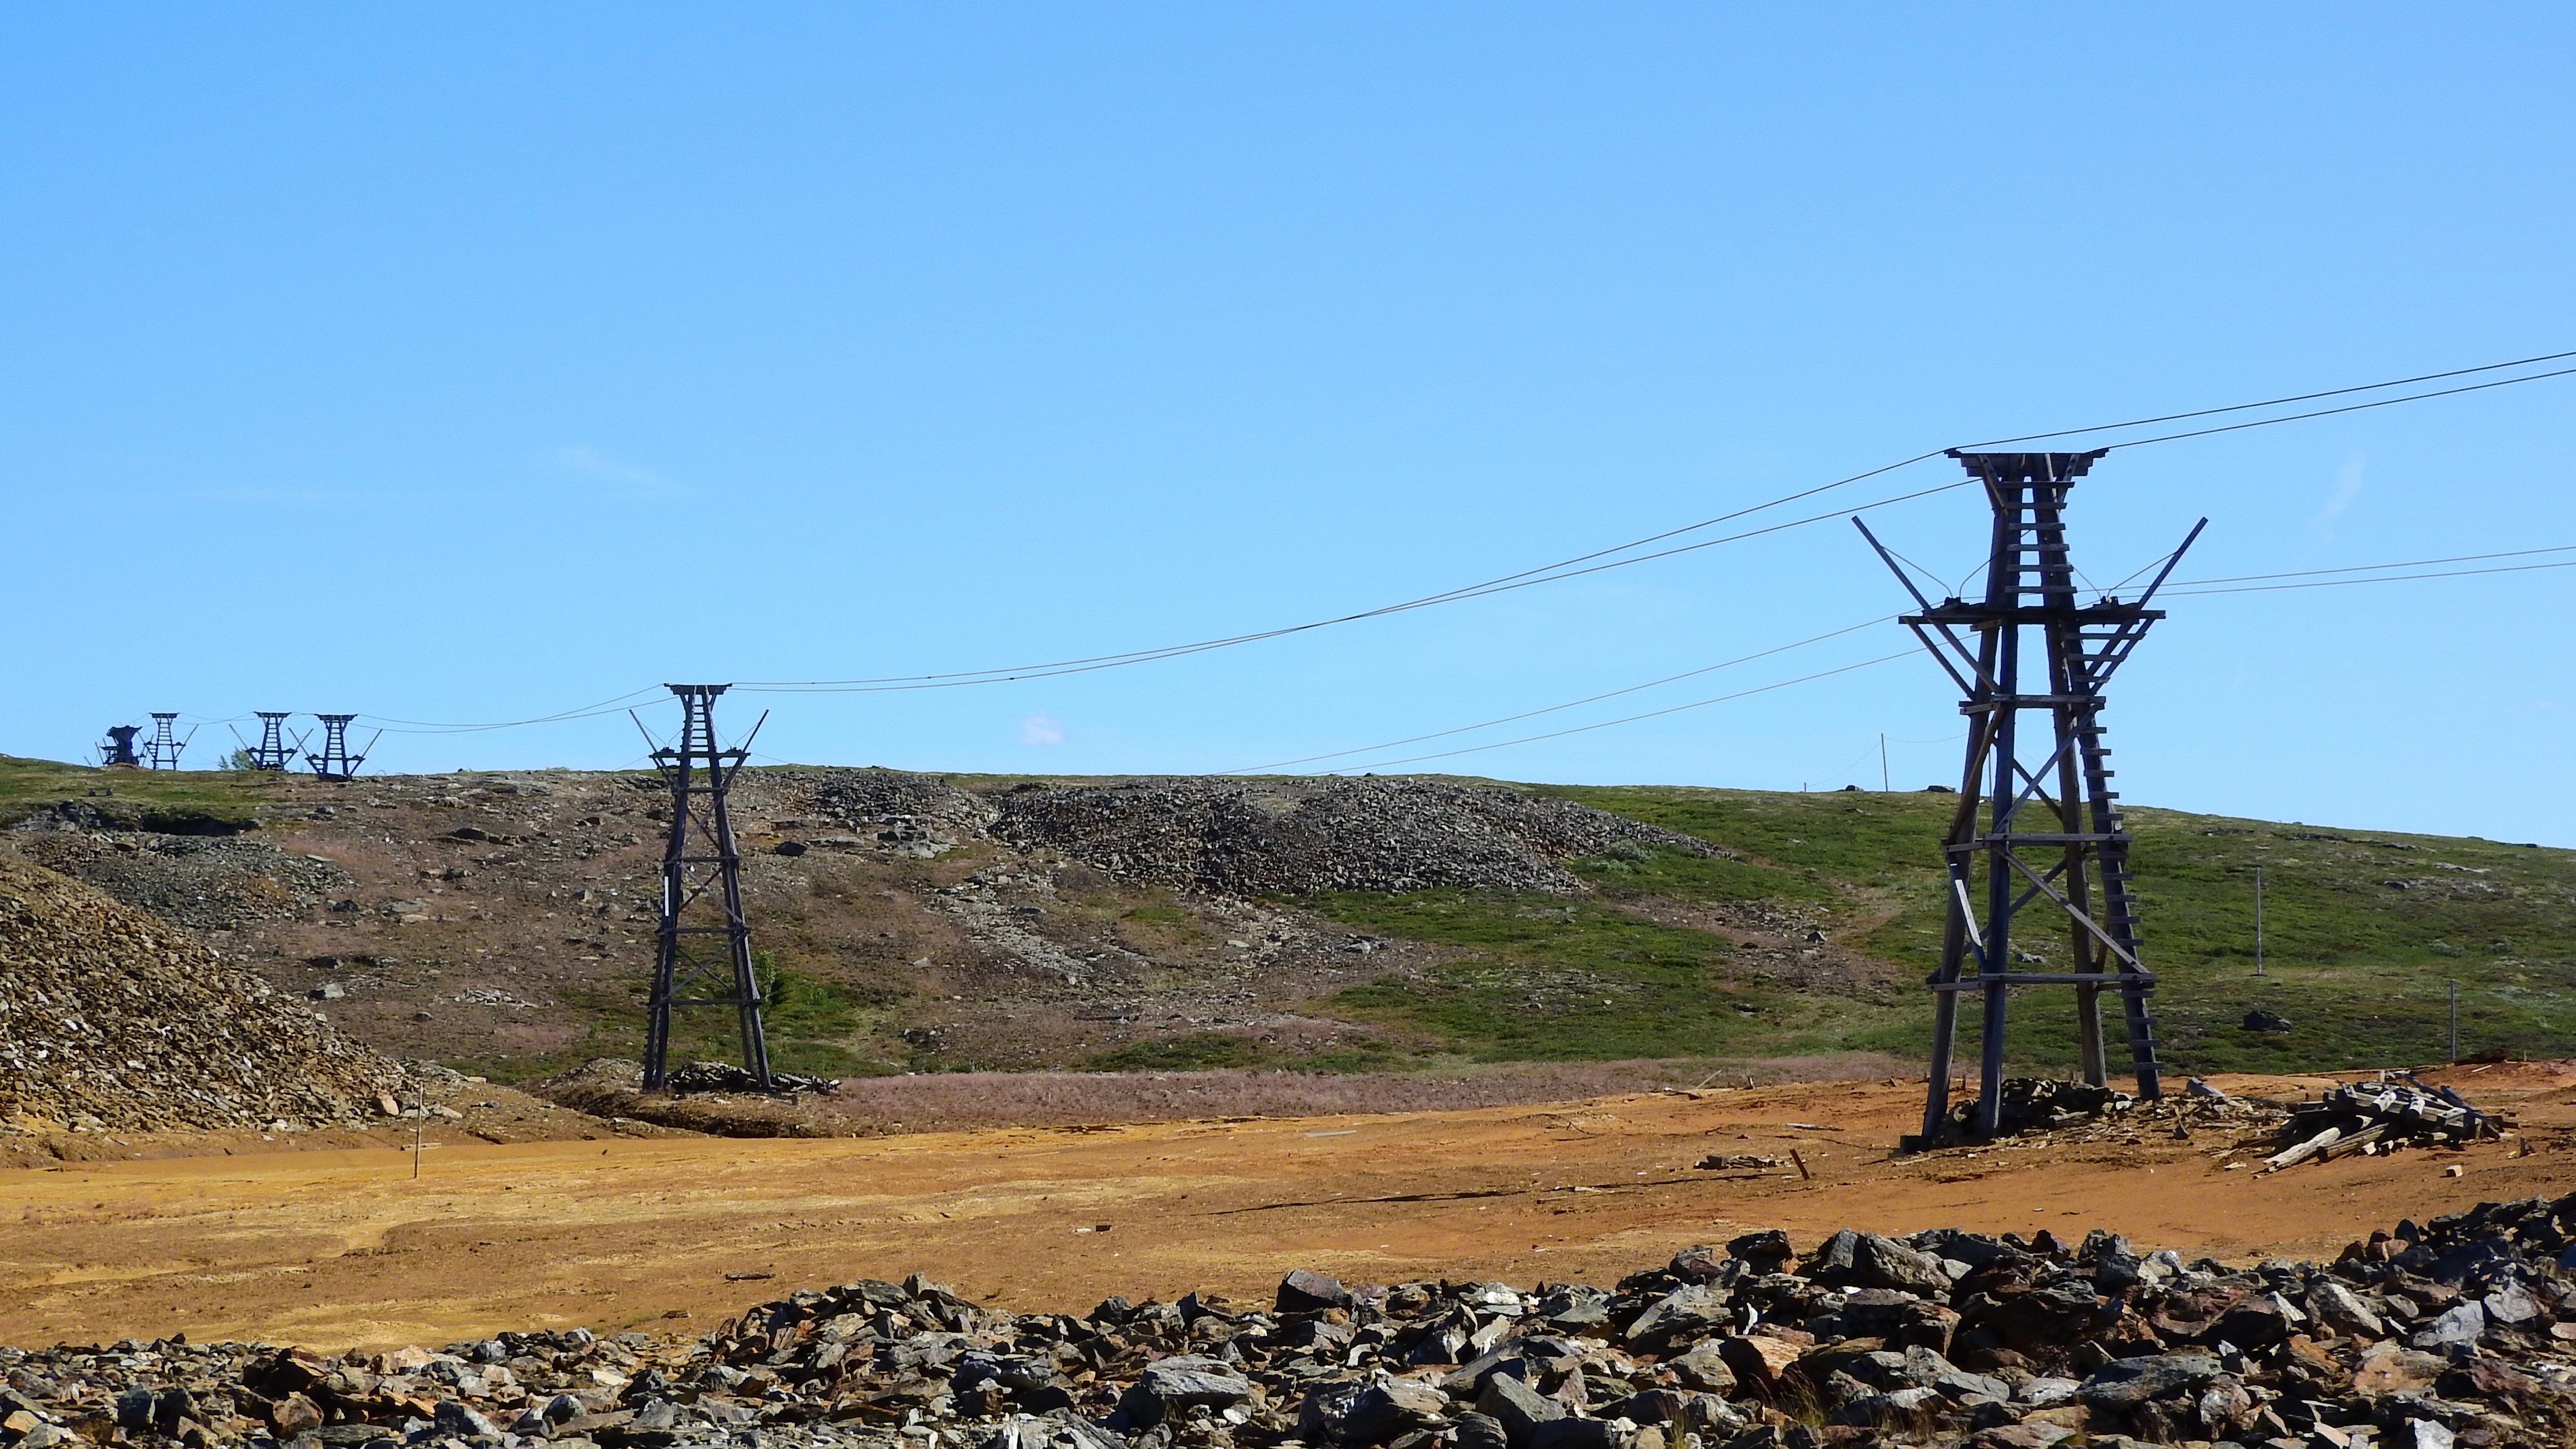
track, transport, soil, electricity, copper, sweden, mine, copper mine, transmission tower, cableway, storwartz, mining complex, overhead power line